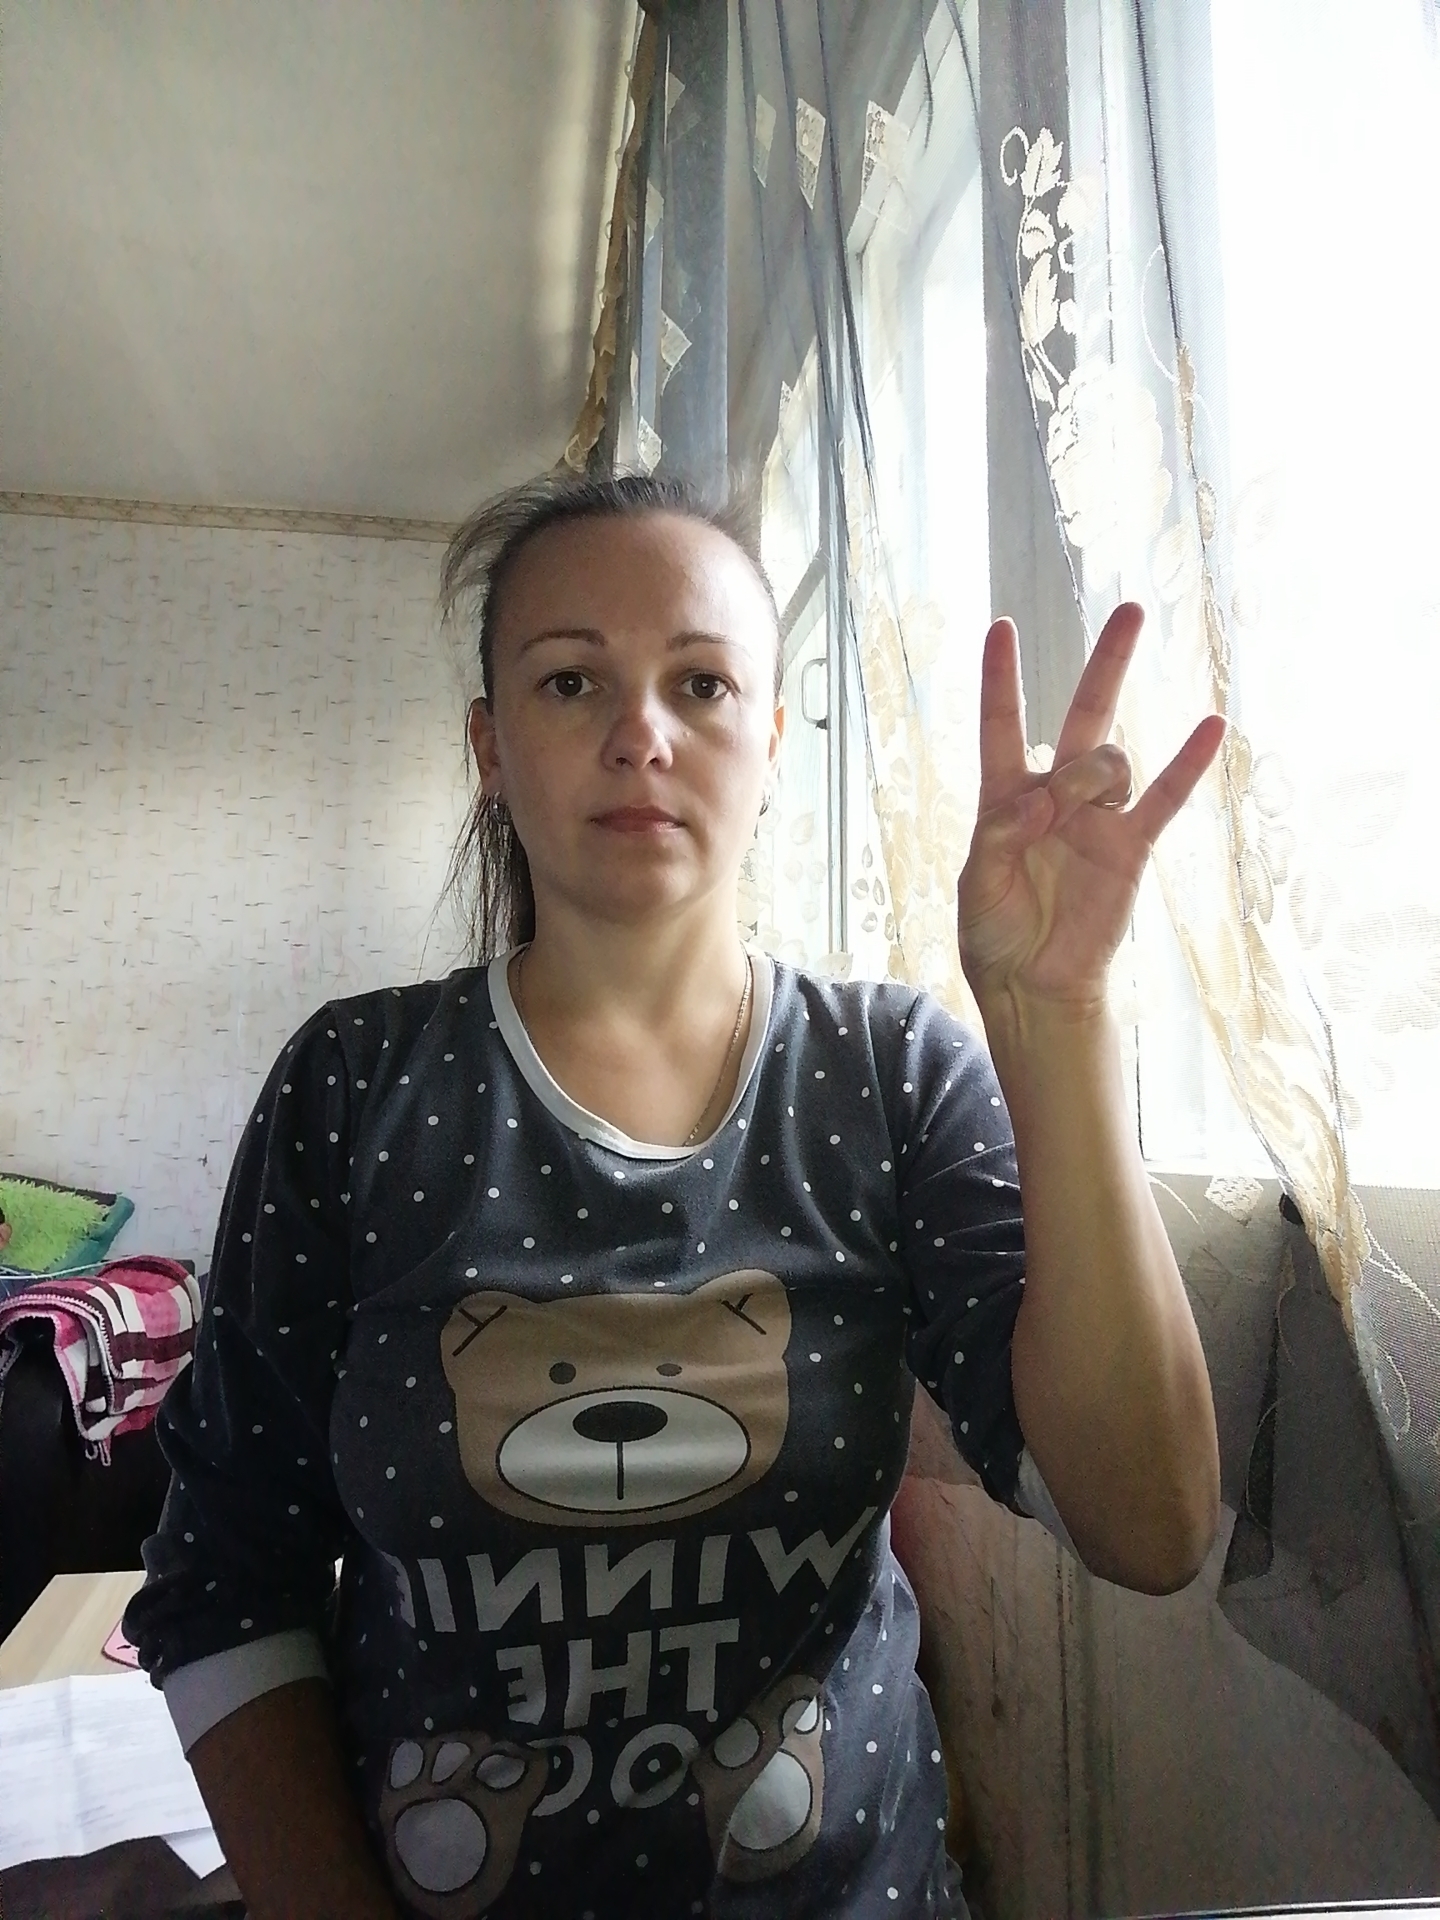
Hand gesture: three3